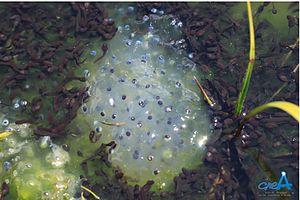
croissance grenouille rousse
Le Centre de recherches sur les écosystèmes d’altitude est un organisme de recherche spécialisé dans l’étude des milieux montagnards, basé à Chamonix Mont-Blanc et qui fédère des chercheurs français, suisses et italiens. Cette association à but non lucratif financée principalement par des organismes publics, se veut à la fois le théâtre d'une recherche scientifique diversifiée, mais aussi un lieu de diffusion et de partage des savoirs avec le grand public. Elle cherche notamment à explorer et comprendre l’impact du changement climatique sur la biodiversité et à partager ces connaissances.